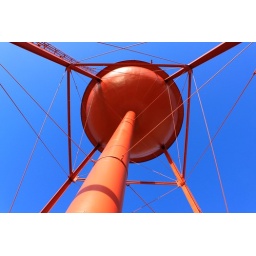
December 26, 2009 - Former Lazarus Warehouse water tower located in Scioto Audubon Metro Park